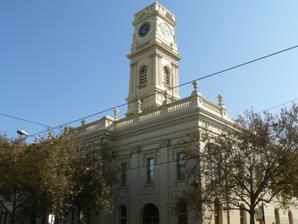
Building: Prahran Town Hall
Country: Australia
Year built: 1861
Civic building in Melbourne, Australia Prahran Town Hall Prahran City Hall Prahran Town Hall is a civic building located on the corner of Chapel Street and Greville Street in Prahran , a suburb of Melbourne , Australia . After the amalgamation of the City of Prahran with the City of Malvern in 1994 to form the City of Stonnington , the Town Hall is now vacant. The original Town Hall was built in 1861 to the design of local architects Crouch and Wilson in the Italianate style of Victorian architecture popular in Melbourne at the time, including Italian Renaissance inspired interior spaces. The building was extended in 1888 to include a City Hall in a similar style. The clock tower was designed by Charles D'Ebro and built in 1890 above the municipal offices and council chambers for the former City of Prahran. In the 1960s, the decorative tower was truncated. See also List of Town Halls in Melbourne City of Stonnington List of mayors of Stonnington List of mayors of Prahran References